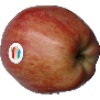
Label: Apple Red 1